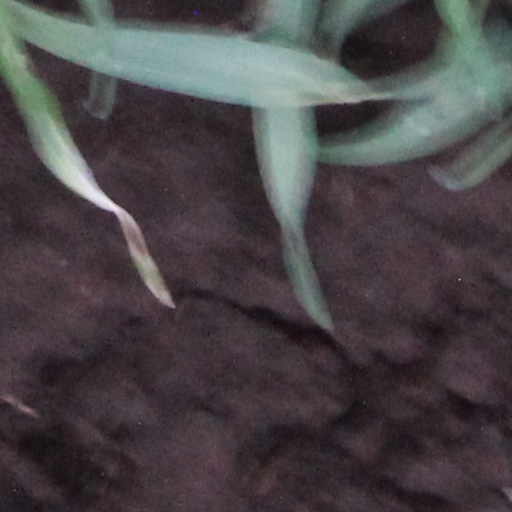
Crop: wheat